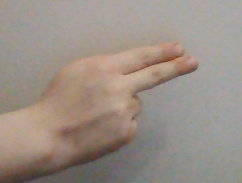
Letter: ain